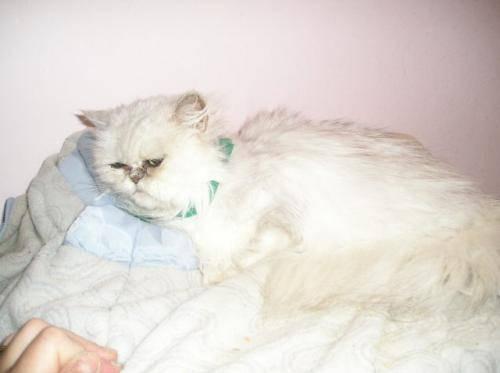
cat